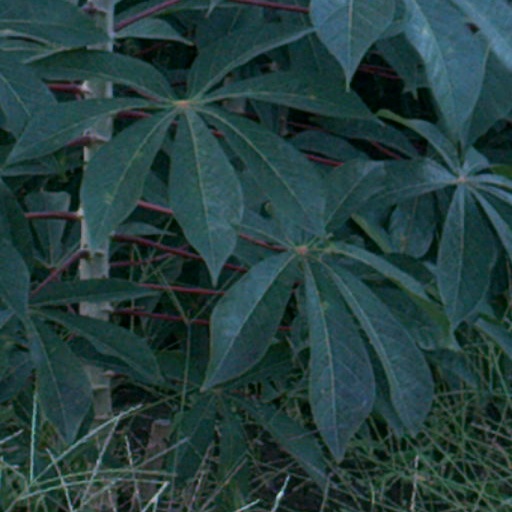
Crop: cassava